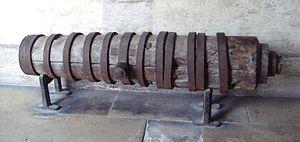
Les canons de bois sont des canons fabriqués en bois, souvent renforcés de cerclage de paille, de corde ou de métal.
La campagne de Cochinchine, commença comme une expédition punitive franco-espagnole limitée et se termina en guerre de conquête française. Elle se conclut par la colonisation française de la Cochinchine, prélude à presque un siècle de domination française au Viêt Nam.
La prise de Vinh Long le 22 mars 1862 fut la dernière victoire majeure alliée pendant la campagne de Cochinchine. Cette campagne, combat entre d'une part les Français et les Espagnols et d'autre part les Vietnamiens, commença par une expédition punitive limitée et finit par la guerre de conquête de la France. La guerre se conclut par l'établissement d'une colonie française en Cochinchine, un développement qui inaugura presque un siècle d'influence coloniale française au Vietnam.